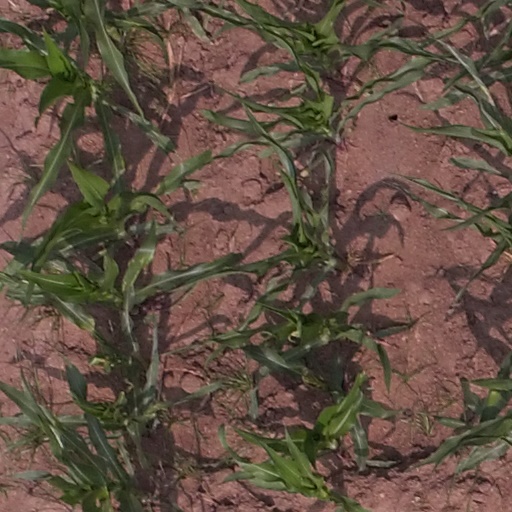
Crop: maize; corn